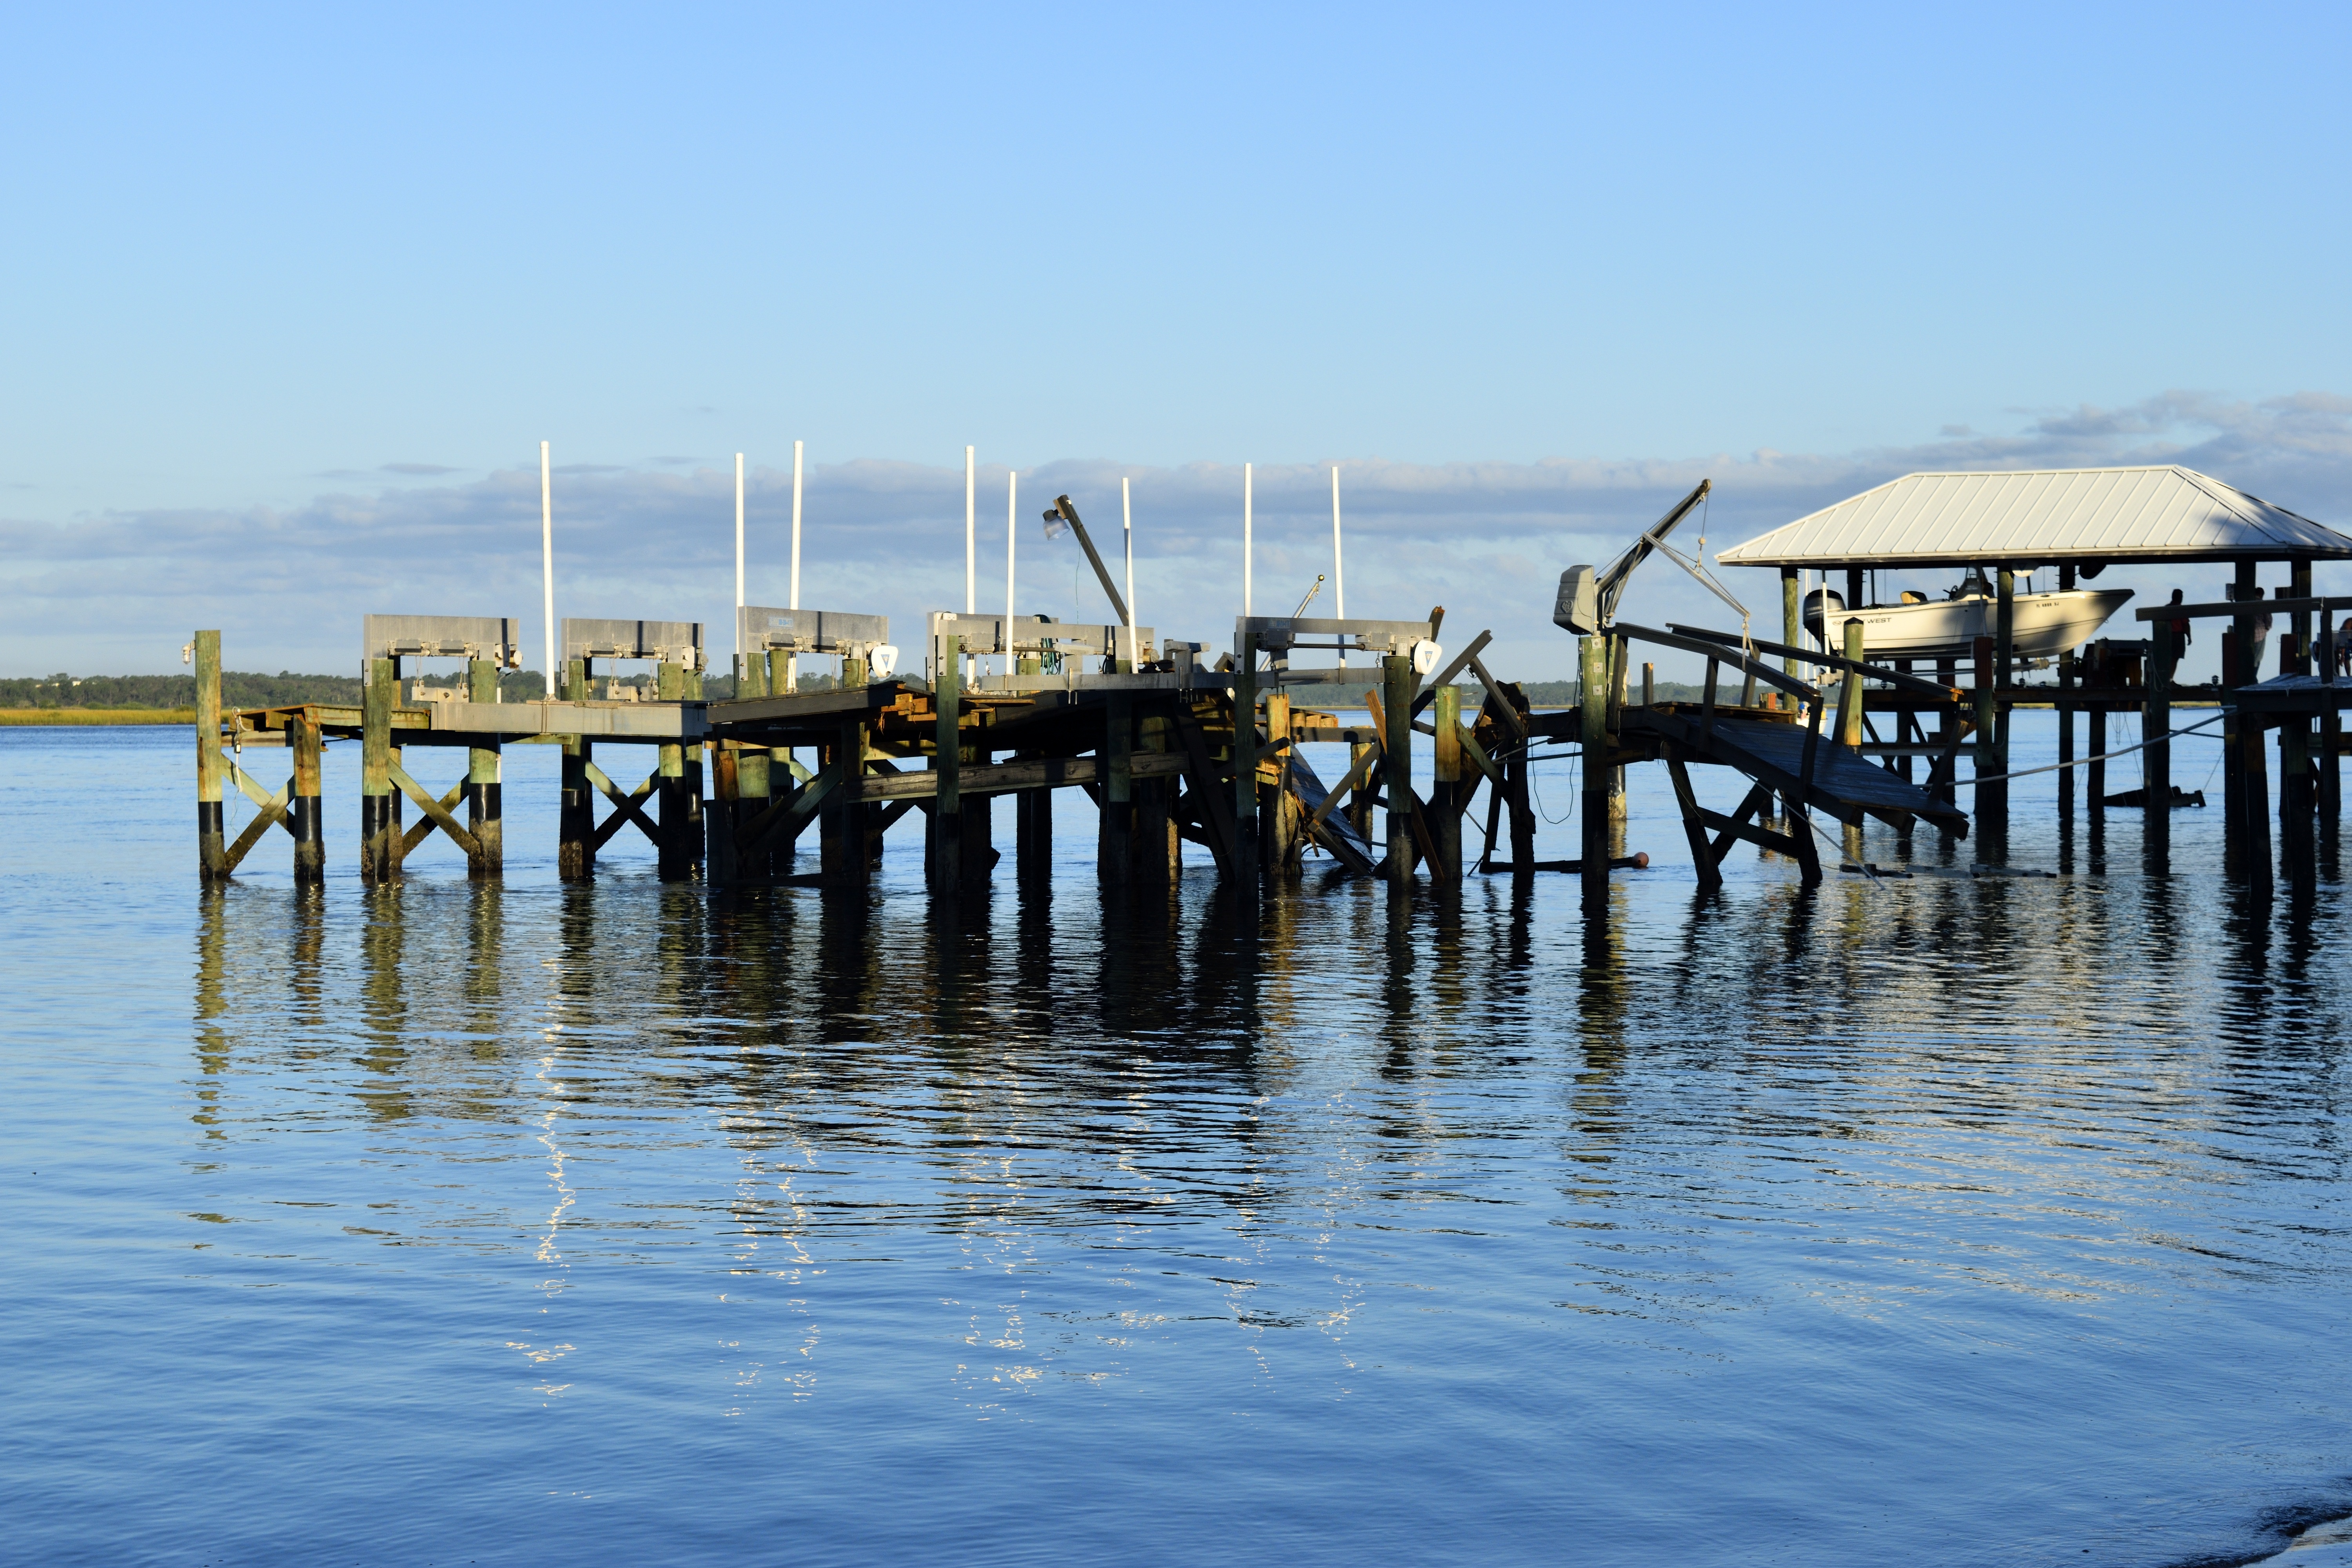
beach, sea, coast, water, dock, boat, shore, wind, pier, coastline, construction, reflection, vehicle, flood, weather, storm, usa, abandoned, marina, outdoors, boating, danger, hurricane, trash, destruction, damage, debris, florida, st augustine, insurance, water damage, hurricane matthew